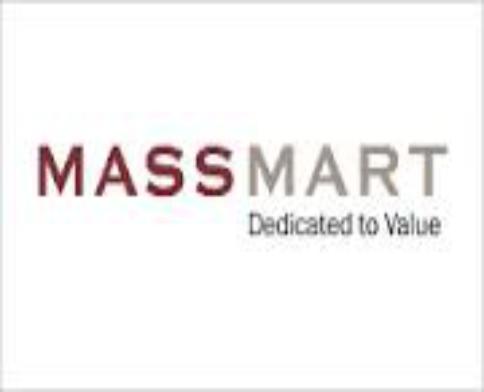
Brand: Massmart
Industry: Necessities